University of Utah

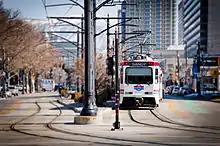
UTA TRAX services the university and other parts of Salt Lake City.

A number of campus shuttles, running on biodiesel and used vegetable oil, circle the campus on six different routes. The Utah Transit Authority (UTA) runs several buses through the university area as well as the TRAX Red Line (light rail), which runs to South Jordan. Riders can travel downtown, to "FrontRunner" (commuter rail), to West Valley, to the Salt Lake City International Airport, or to Draper by transferring to the TRAX Green or Blue lines. Students and staff can use their university IDs to ride UTA buses, TRAX, and "FrontRunner".